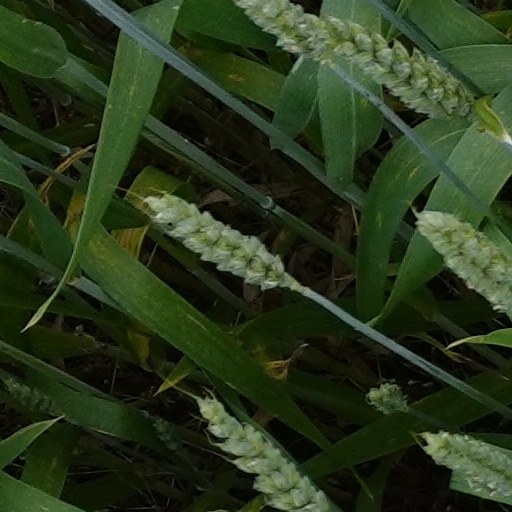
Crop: wheat